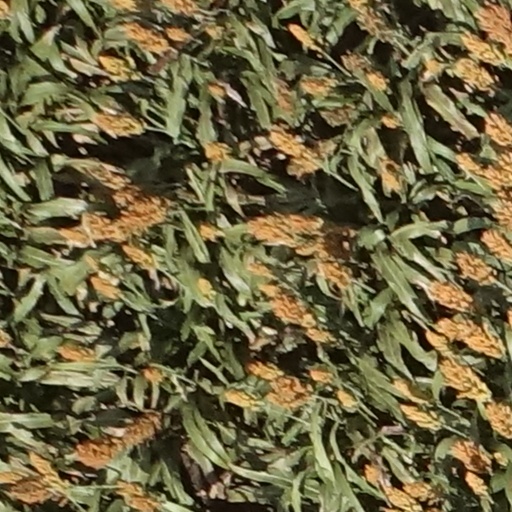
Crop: sorghum